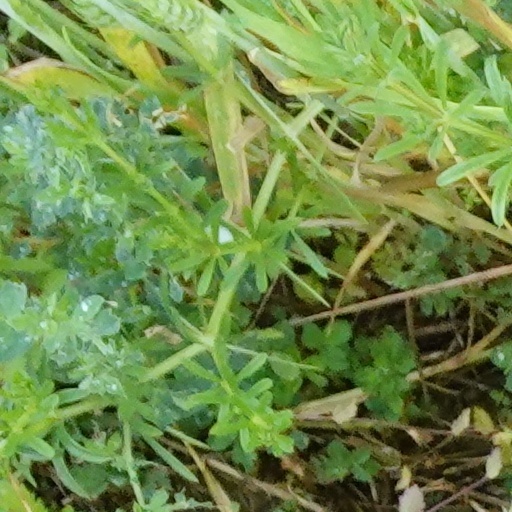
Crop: wheat